San Caio

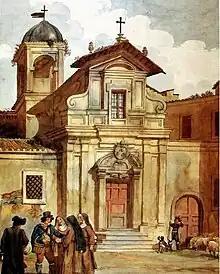
San Caio depicted in watercolor between 1826 and 1835 by Achille Pinelli.

San Caio (sometimes also spelled ) was an ancient titular church in Rome, possibly dating from as early as the third century. It was demolished in the late nineteenth century.